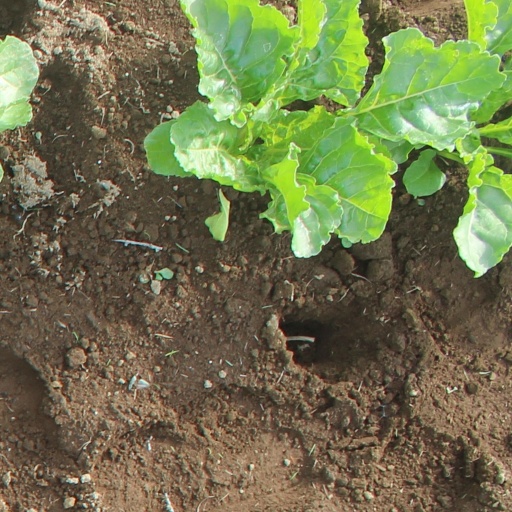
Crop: sugar beet